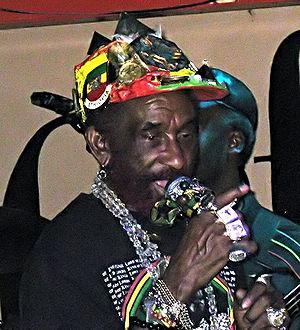
Le dub est un genre musical issu du reggae jamaïcain, un remixage réalisé en temps réel à partir de bandes magnétiques par des ingénieurs du son. Il est, à l'origine, un remixage radical qui met en avant le couple rythmique basse et batterie et des effets de son. Inventé, développé et perfectionné par l'ingénieur du son jamaïcain King Tubby, il connaît son âge d'or dans les années 1970. À partir de 1985 apparaît l'utilisation massive d'instruments électroniques, puis numériques, en Jamaïque comme en Grande-Bretagne. Dès lors, le rôle de plus en plus important joué par les ingénieurs du son dans la musique populaire rend floue la frontière entre dub et autres musiques du même type. Différents styles de musiques numériques revendiquent néanmoins l'étiquette dub.